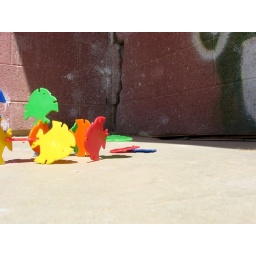
I had these plastic fish left over from the installation I made for the &amp;quot;Iodize &amp;amp; Idolize&amp;quot; show.